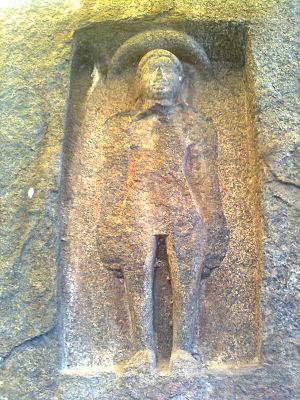
Vasupujya est le douzième Tirthankara, le neuvième Maître éveillé de notre époque du jaïnisme. Il est né à Campapuri en Inde, et a atteint la libération, le nirvana, dans cette même cité. Ses parents étaient roi et reine. Très tôt, Vasupujya est devenu ascète afin de se consacrer à la méditation et à la prière. Son nom vient de Vasu, des divinités secondaires alliées de Indra; son nom rend hommage à Indra car la légende raconte que ce dieu du Ciel est venu saluer la naissance de Vasupujya auprès sa mère encore enceinte. Le symbole de Vasupujya est le buffle.